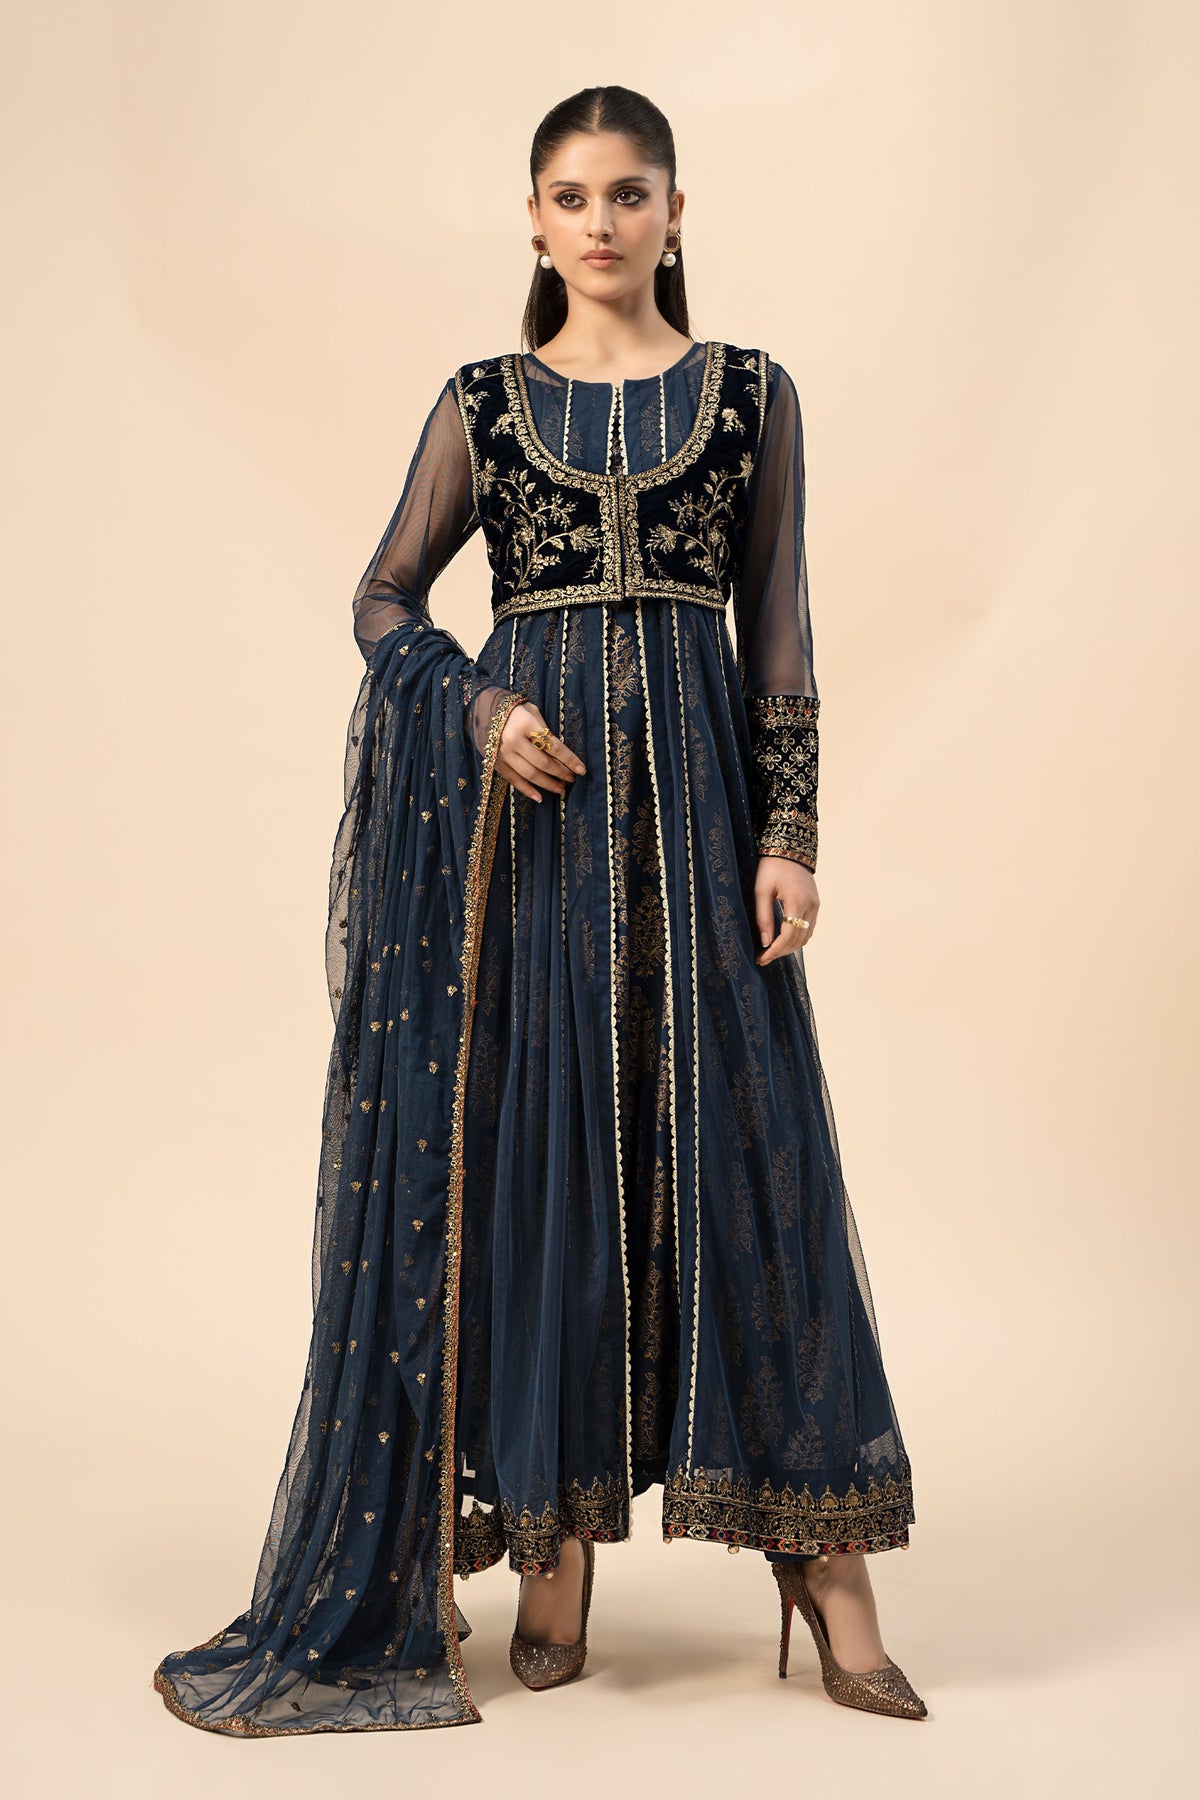
navy embroidered net anarkali